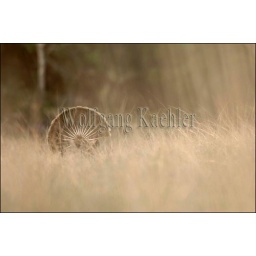
Usa, texas, hill country near hunt, wild turkey, male, displaying, mating behavior, grass